History of Persian domes

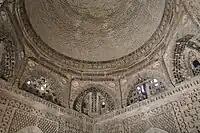
Samanid Mausoleum in Bukhara, Uzbekistan.

The earliest known Islamic domes in Persia, such as the Great Mosque of Qom (878) and the tomb of Muhammed b. Musa (976), seem to have continued the rounded Sasanian form.